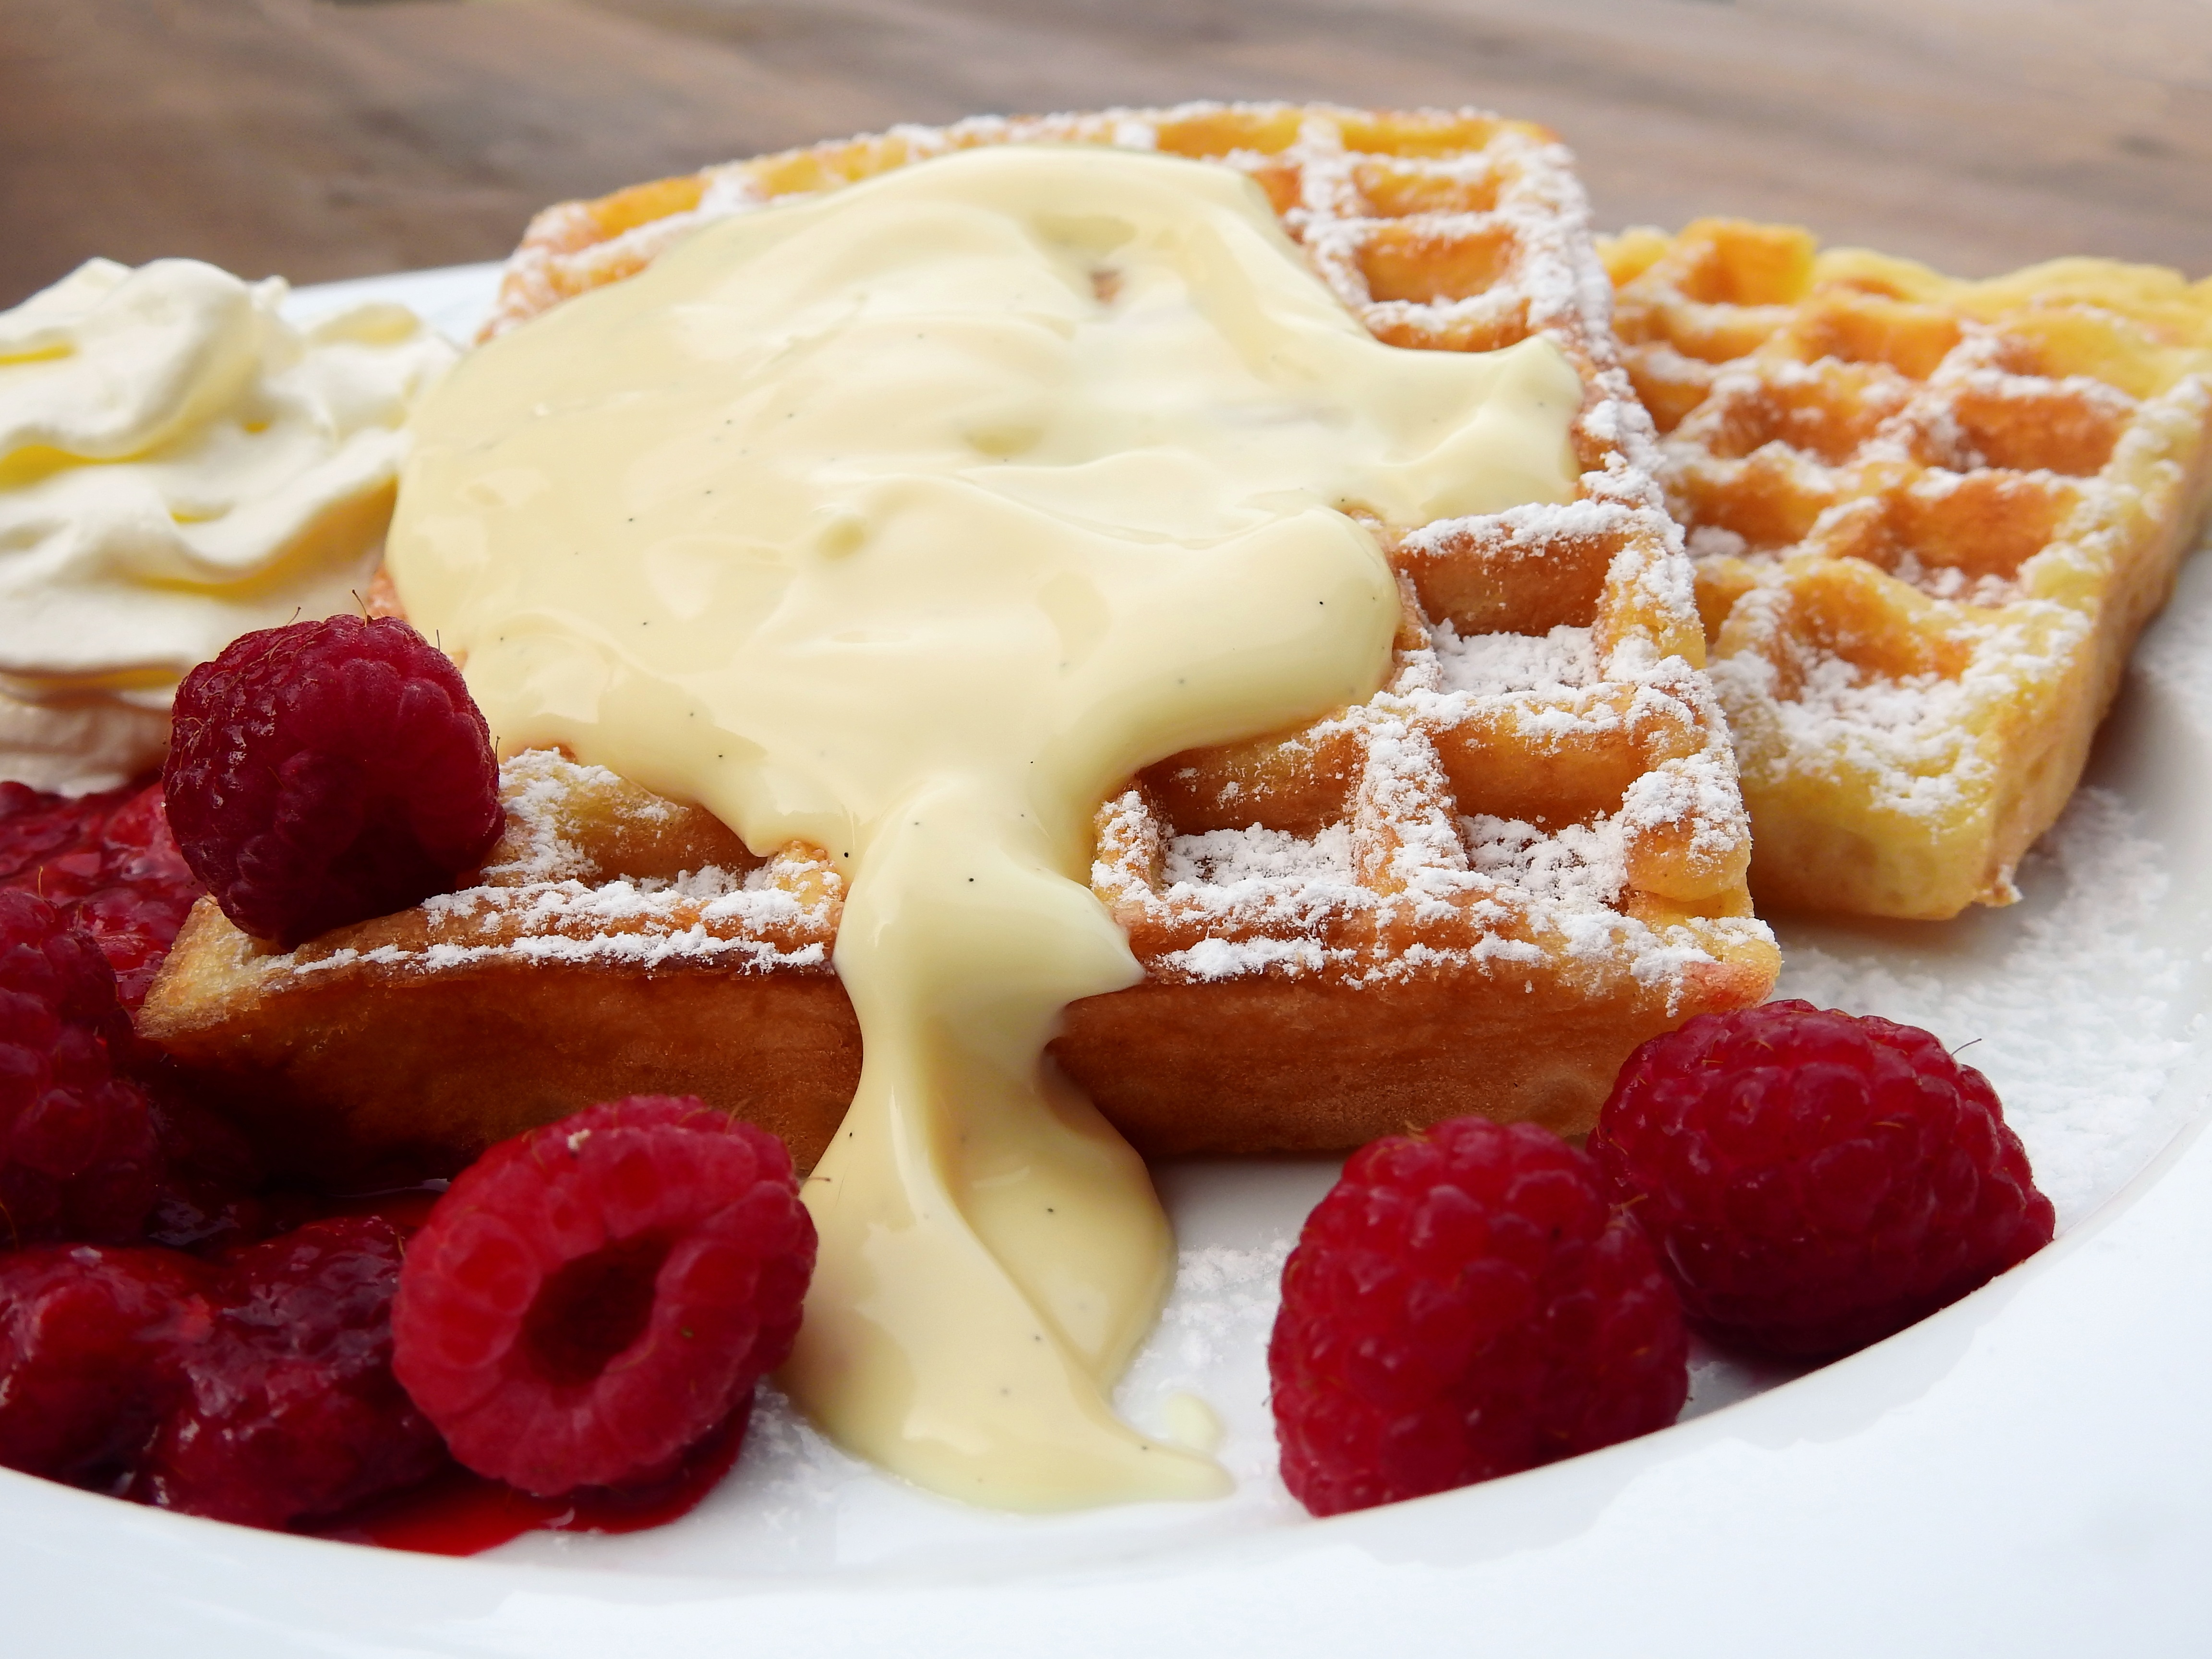
sweet, dish, meal, food, produce, plate, breakfast, dessert, eat, waffle, cream, delicious, cake, sweet dish, pastries, whipped cream, sugar, raspberries, waffles, vanilla, dine, flavor, belgian, belgischewaffel, hot raspberries, vanilla sauce, sour cream, belgian waffle